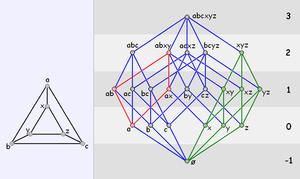
En mathématiques, et plus particulièrement en géométrie discrète, un polytope abstrait est un ensemble partiellement ordonné dont l'ordre reflète les propriétés combinatoires d'un polytope, mais pas les aspects géométriques usuels, tels que les angles ou les distances.